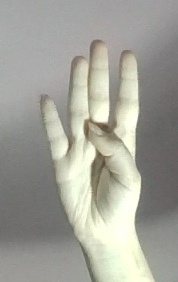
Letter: kaaf